Sendai Airport Station

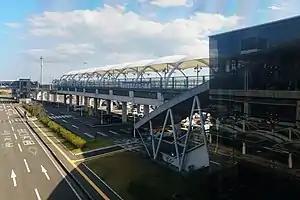
Sendai Airport Station, June 2010

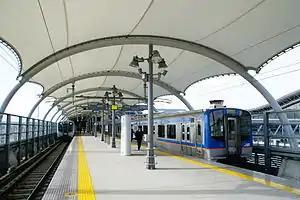
View of the platforms

Sendai Airport Station is the southern terminal station of the Sendai Airport Line. It is located 7.1 kilometers from the starting point of the line at and 17.5 kilometers from . There are 2-3 services per hour with a travel time to Sendai of 17 minutes by rapid service or 25 minutes by regular service.